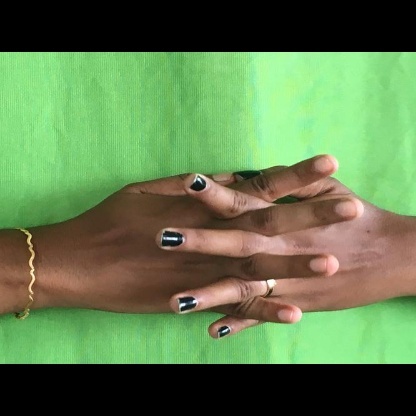
Mudra: Karkatta